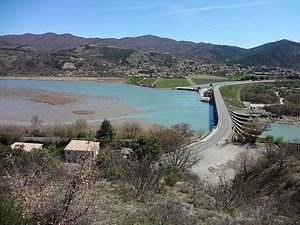
L'Escale est une commune française, située dans le département des Alpes-de-Haute-Provence, en région Provence-Alpes-Côte d'Azur.